Marie-Andrée Bertrand

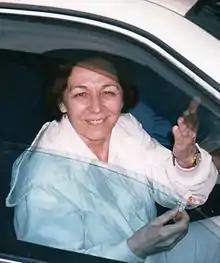
Marie Andrée Bertrand (Onati 1997)

Bertrand was born in Montreal and started her career as a social worker for female offenders, mainly sex workers. In 1963, she received a master's degree from the Université de Montréal. She went on to study criminology at the School of Criminology, University of California, Berkeley, where she got her Ph.D. in 1967. She held a professorship in criminology at the School of Criminology, Université de Montréal. She continued to work, until her death, doing research, teaching and publishing. In 1999/2000 and again in 2000/2001, she taught a course on "Gender, Colour and Legal Norms" in the Masters Program at the International Institute for the Sociology of Law in Onati, Spain. Marie-Andrée Bertrand died on March 6, 2011, in Montreal.